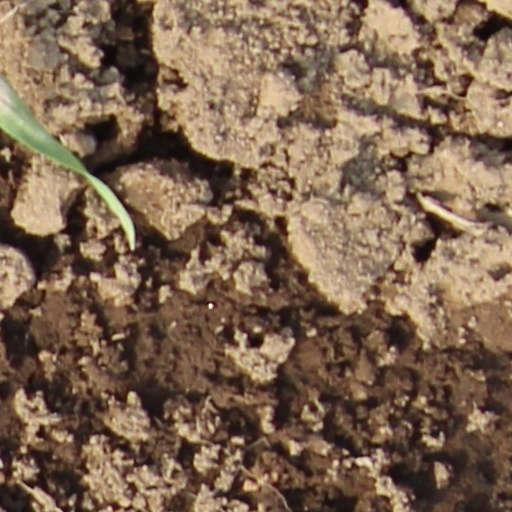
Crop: wheat